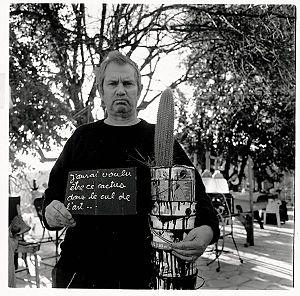
L'art action utilise comme matériaux le corps, le temps et l'espace. Les caractéristiques formelles selon les historiens et les théoriciens de l'art action contemporain sont la présence de l'artiste, l'immédiateté ici et maintenant, le contexte de présentation de l'action, la dématérialisation de l'œuvre et le spectateur devenu acteur. Qu'il soit orchestré ou improvisé, subtil ou direct, l'art action est un aspect vivant, parfois provocateur et inconfortable, de l'art d'aujourd'hui.